Utah State Fair

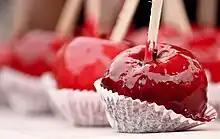
Candy apples in a row

Food options at the Fair vary from traditional fair corn dogs, Navajo tacos to sweet funnel cakes.